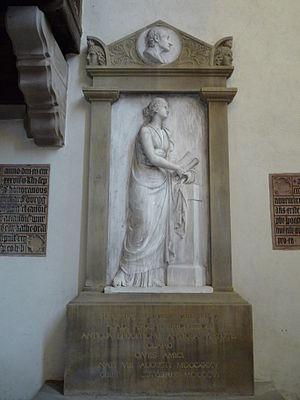
Stèle de Jérémie Jacques Oberlin à l'église Saint-Thomas de Strasbourg (oeuvre du sculpteur Landolin Ohmacht, inaugurée en 1811)
Landolin Ohmacht, né le 11 novembre 1760 à Dunningen près de Rottweil au Wurtemberg et mort le 31 mars 1834 à Strasbourg, est un sculpteur allemand, actif à Strasbourg au début du XIXᵉ siècle.
Jérémie-Jacques Oberlin, né le 8 août 1735 à Strasbourg, où il est mort le 6 octobre 1806, est un philologue et archéologue français d'Alsace. Il est le frère du pasteur protestant alsacien